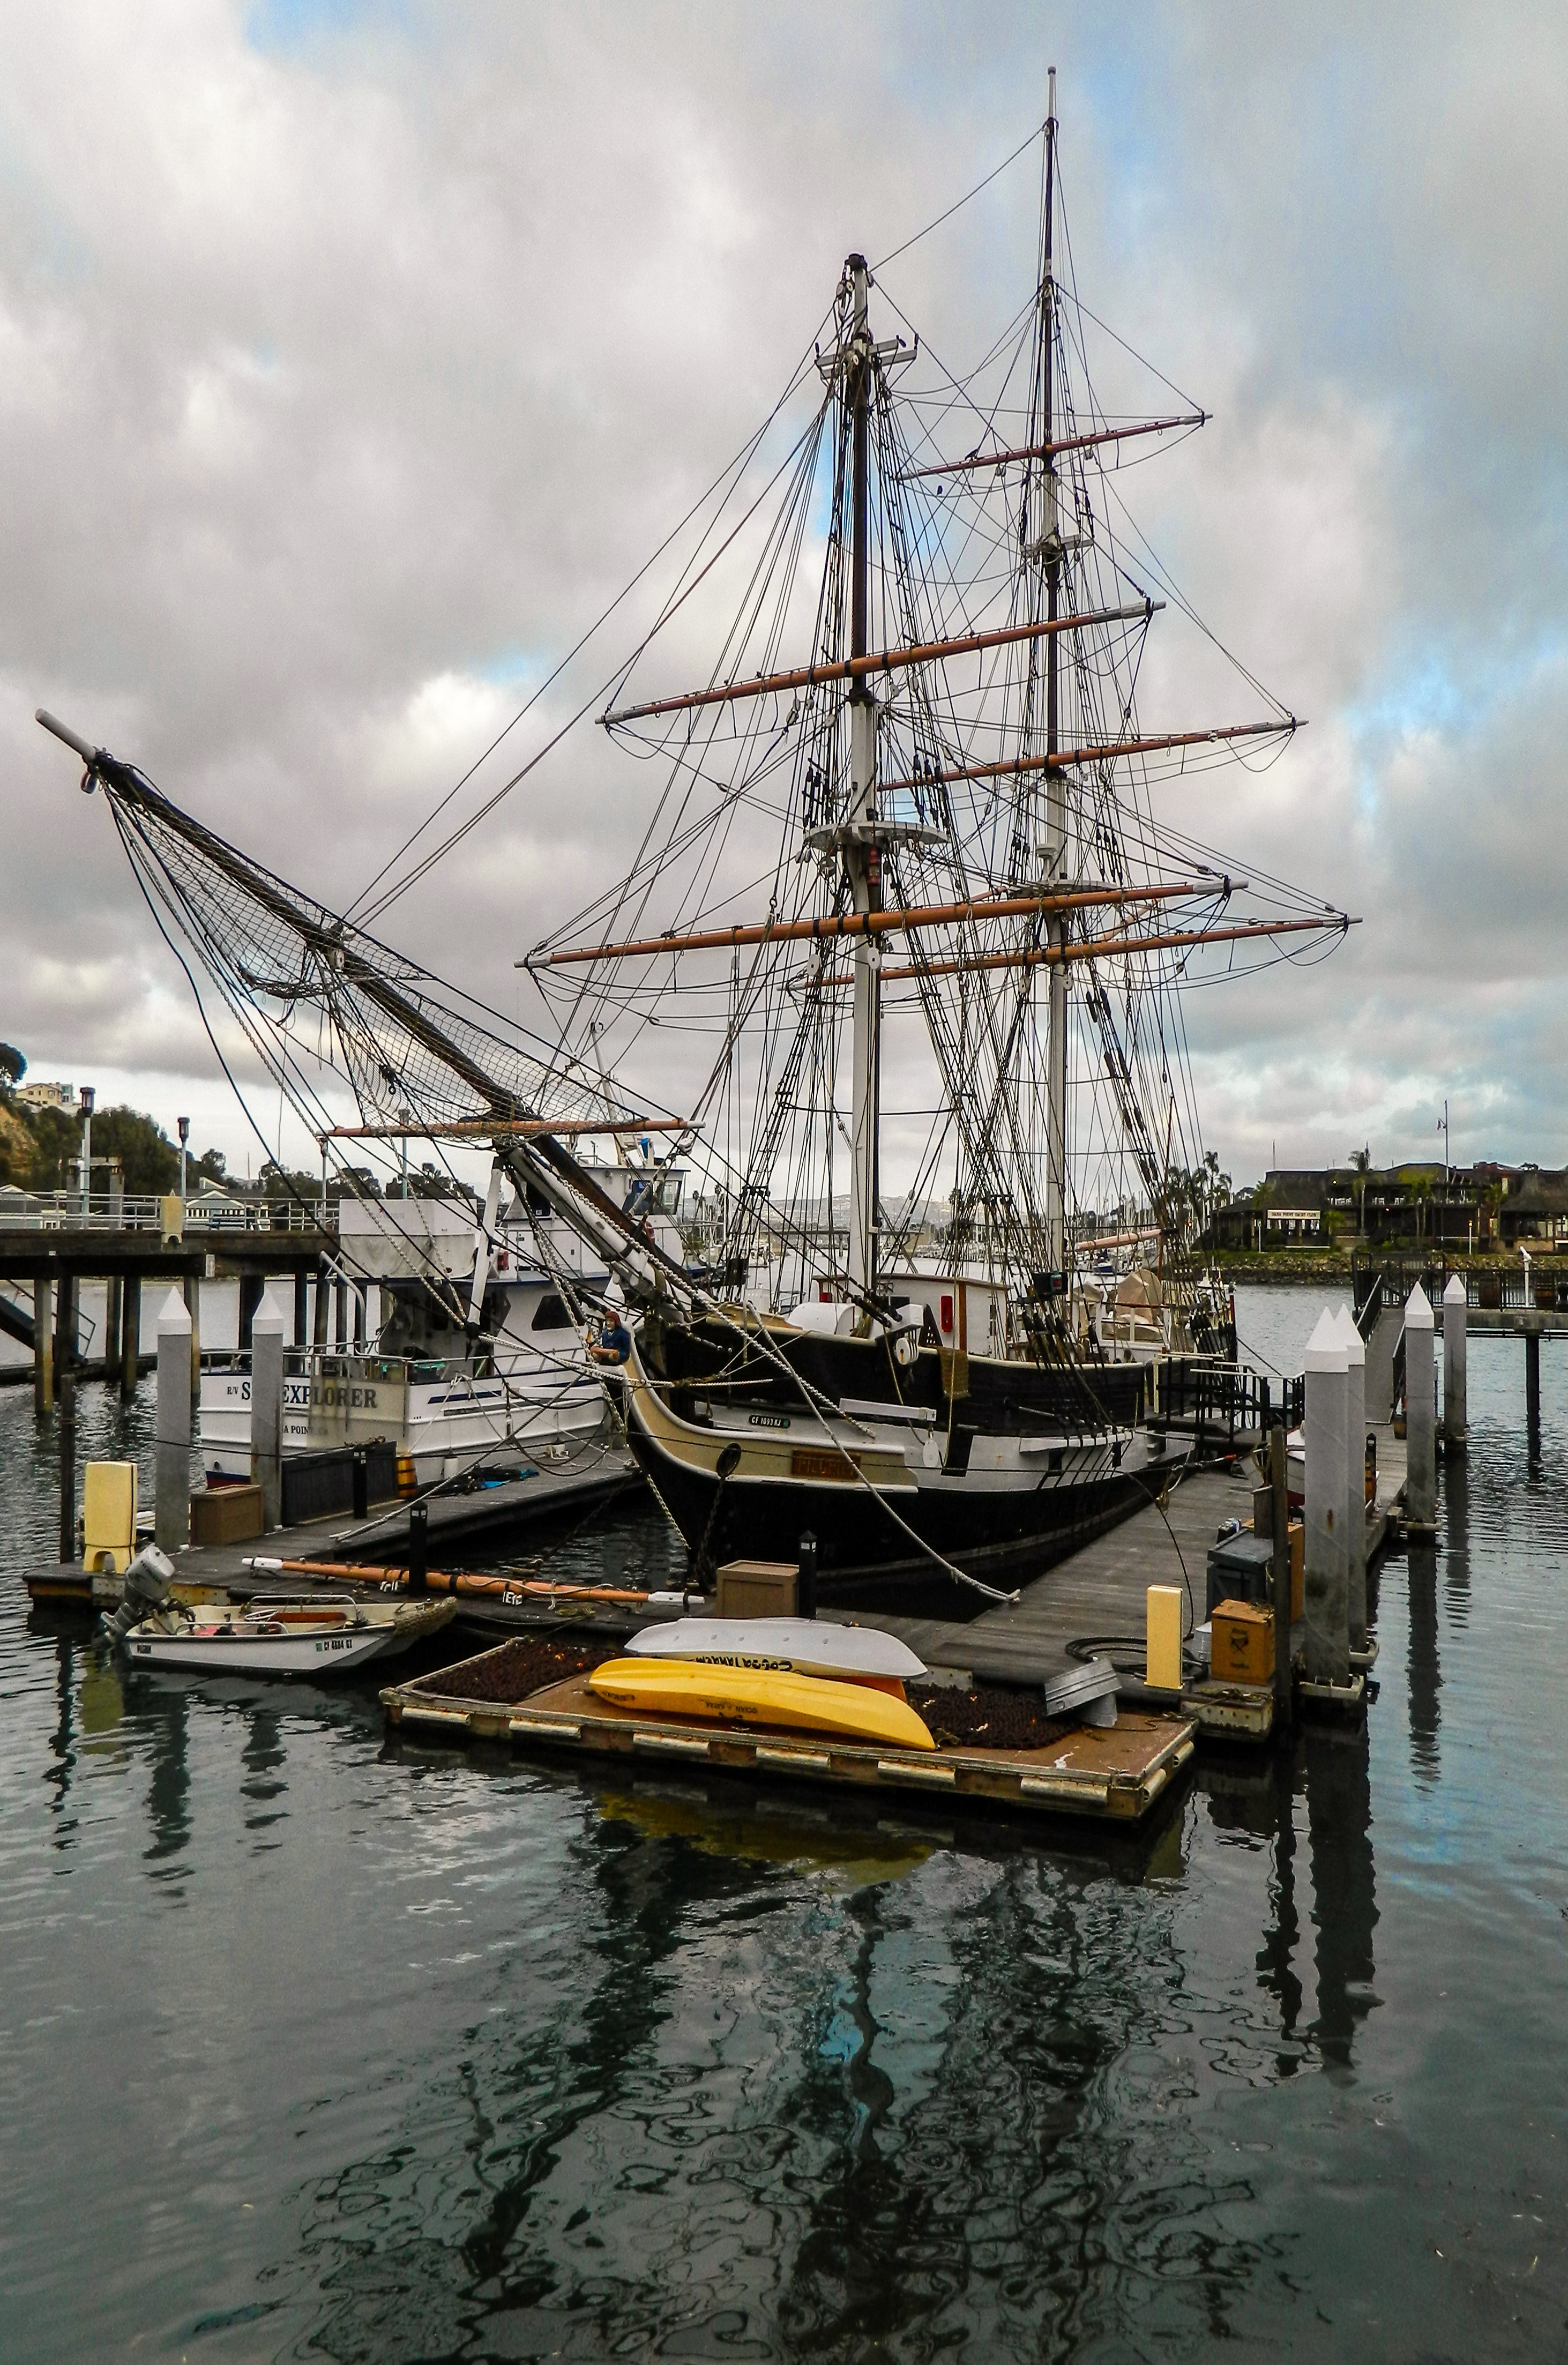
sea, dock, boat, ship, transportation, vessel, vehicle, mast, harbor, harbour, port, nautical, sail, watercraft, schooner, windjammer, barque, brig, sailing ship, fishing vessel, tall ship, galleon